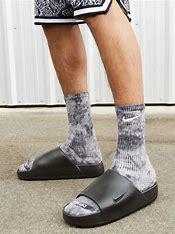
Brand: Nike
Model: Calm